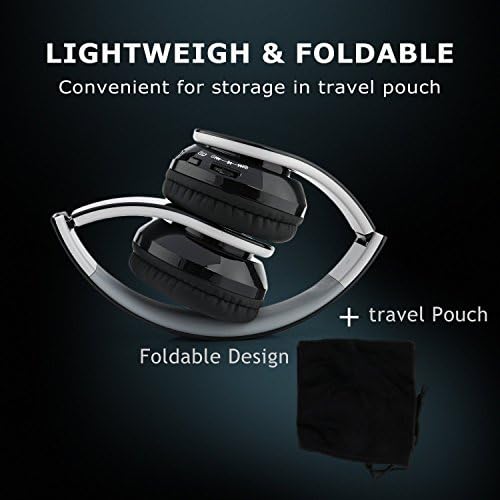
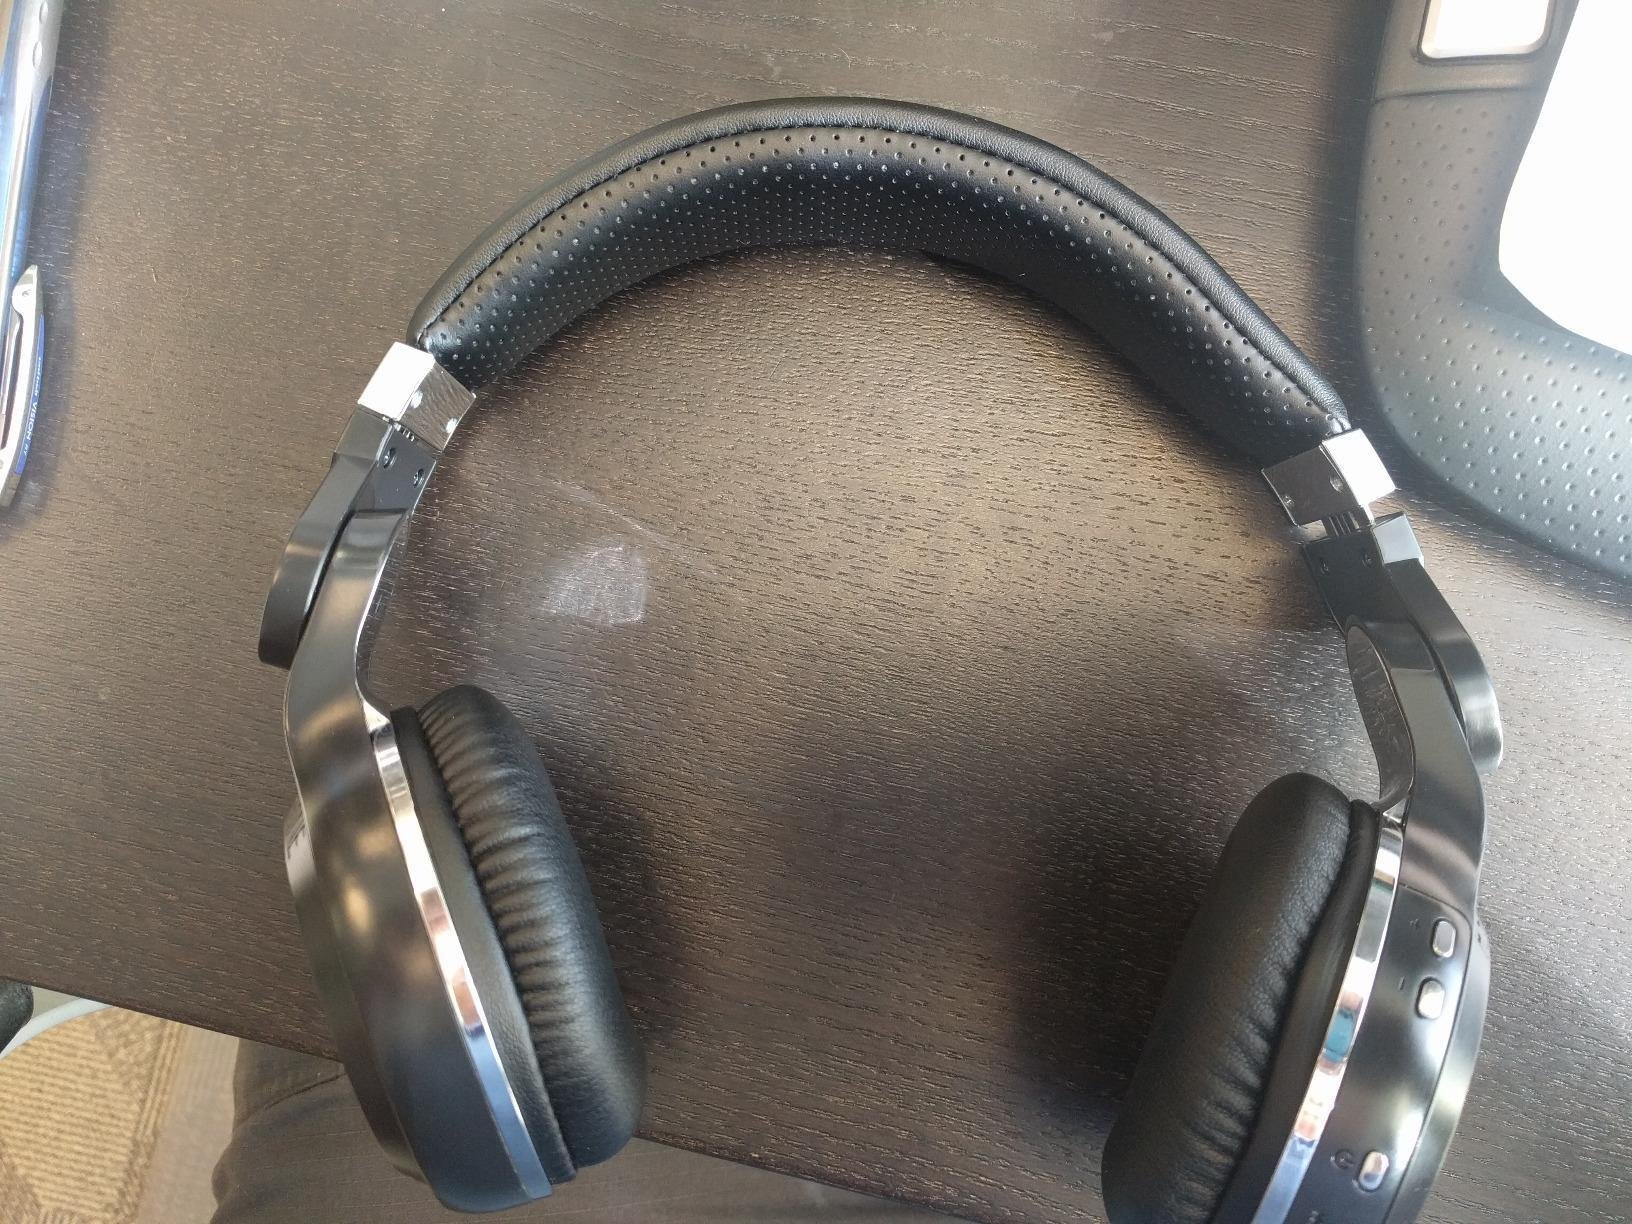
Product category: headphones
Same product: no